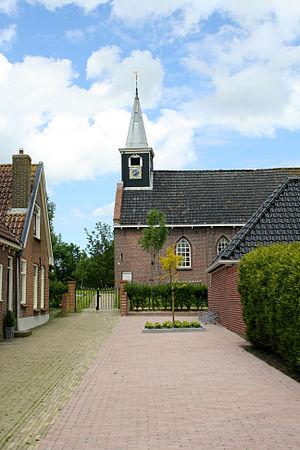
Reitsum est un village de la commune néerlandaise de Noardeast-Fryslân, situé dans la province de Frise.